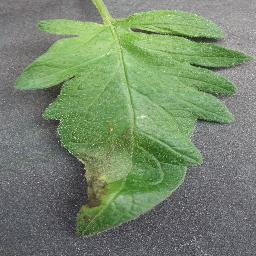
Label: Tomato___Late_blight